A Darkness More Than Night

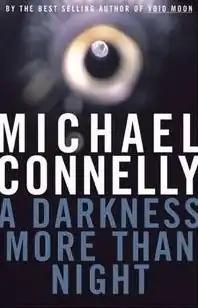
First edition

A Darkness More Than Night is the tenth novel by American crime author Michael Connelly; it is the seventh featuring the Los Angeles detective Hieronymus "Harry" Bosch, and the second featuring FBI profiler Terry McCaleb, with reporter Jack McEvoy ("The Poet") also serving in a supporting role.